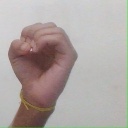
अक्षर: ऊ